Promis (musician)

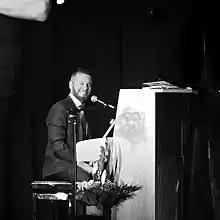
Promis at the Hungry Roses concert, Berlin 2016

José Francisco Promis Hoyuelos or Jose F. Promis (born January 28, 1973, in Viña del Mar, Chile) is a Chilean-American singer-songwriter and composer, son of the well-known Chilean literature professor José Promis